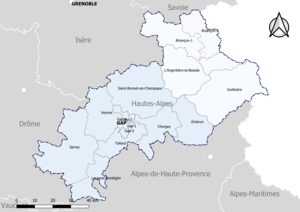
Carte du découpage cantonal du département des Hautes-Alpes, avec en surimpression les arrondissements (en nuances de bleu) - Carte arrêtée au 1er janvier 2019.
Le département des Hautes-Alpes compte 15 cantons depuis le redécoupage cantonal de 2014.